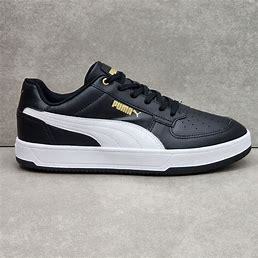
Brand: Puma
Model: Caven